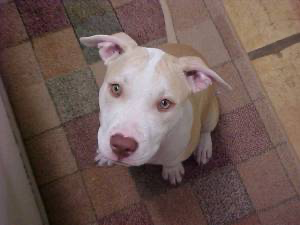
Animal: dog
Breed: american pit bull terrier